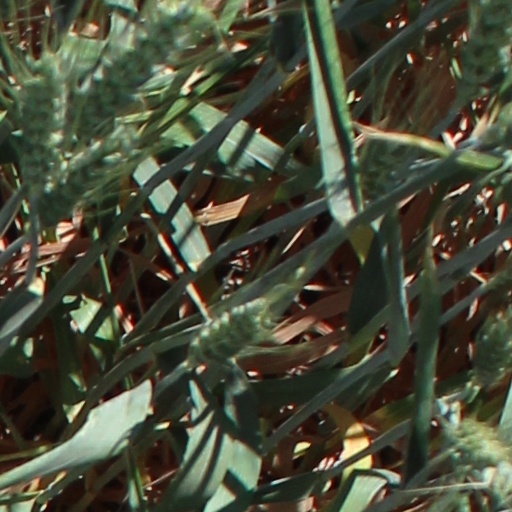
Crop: wheat